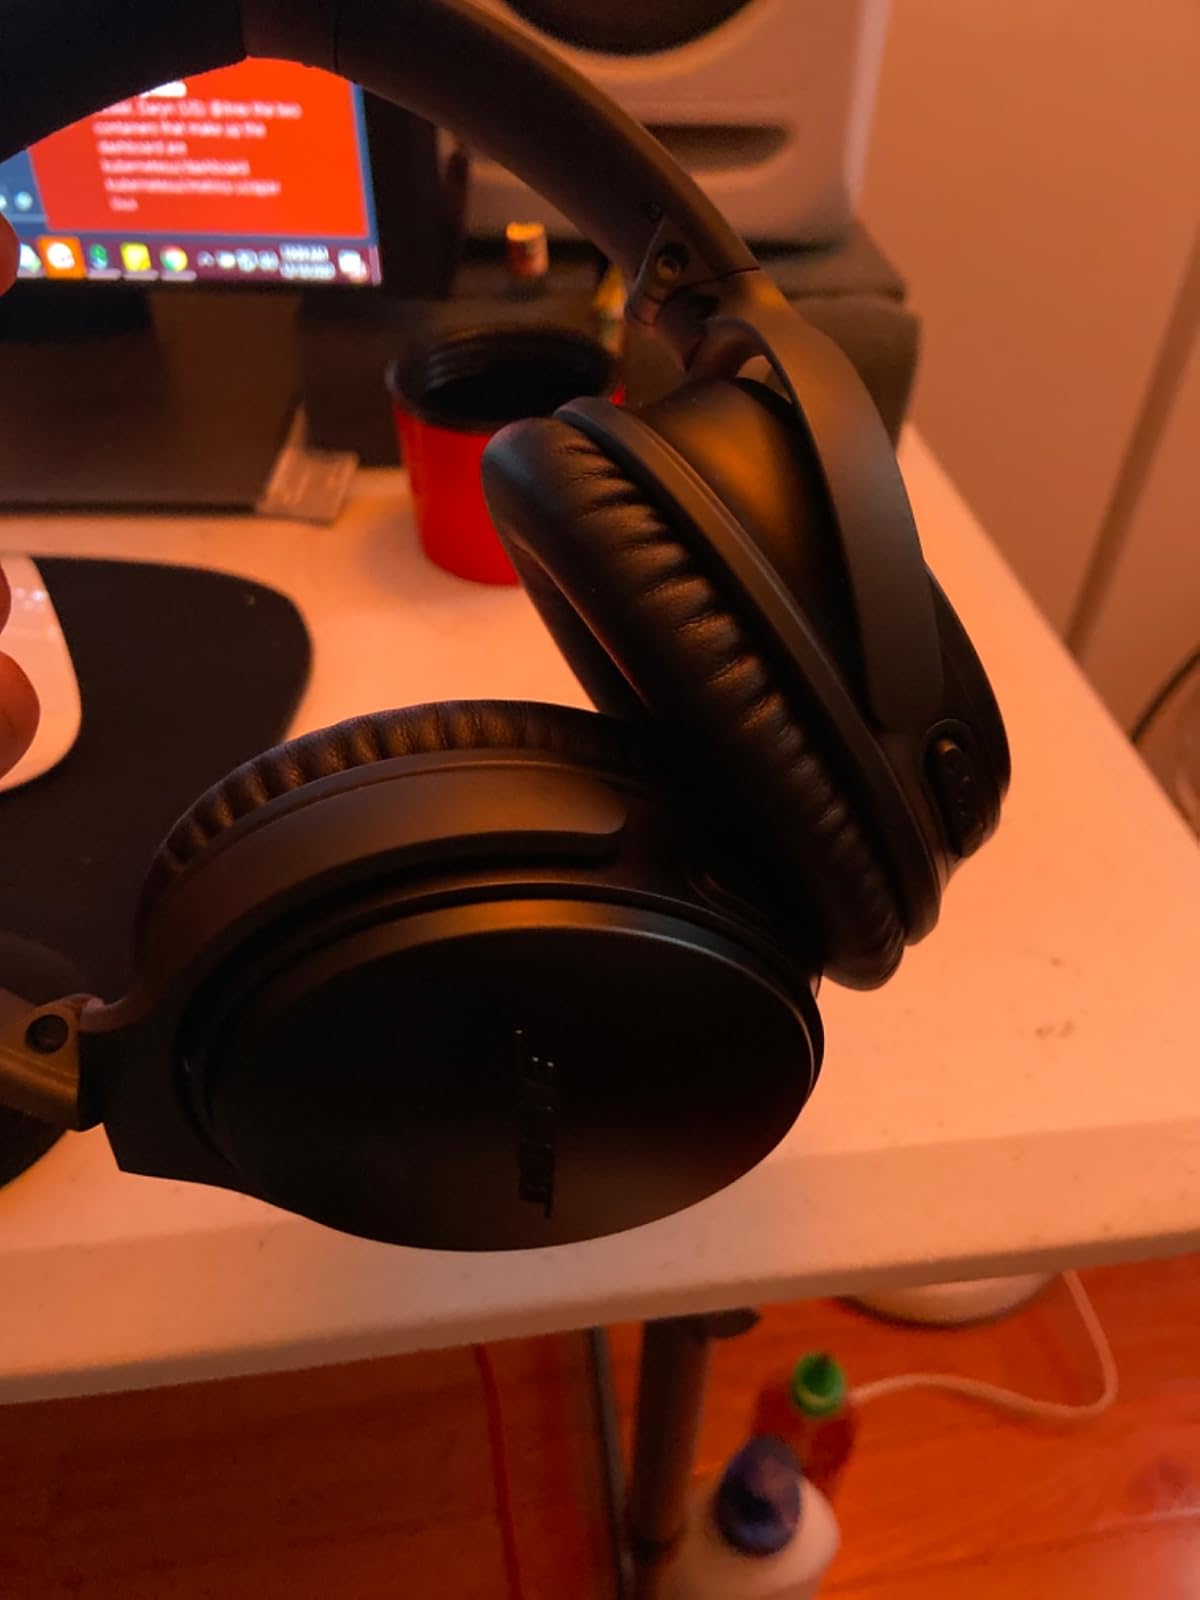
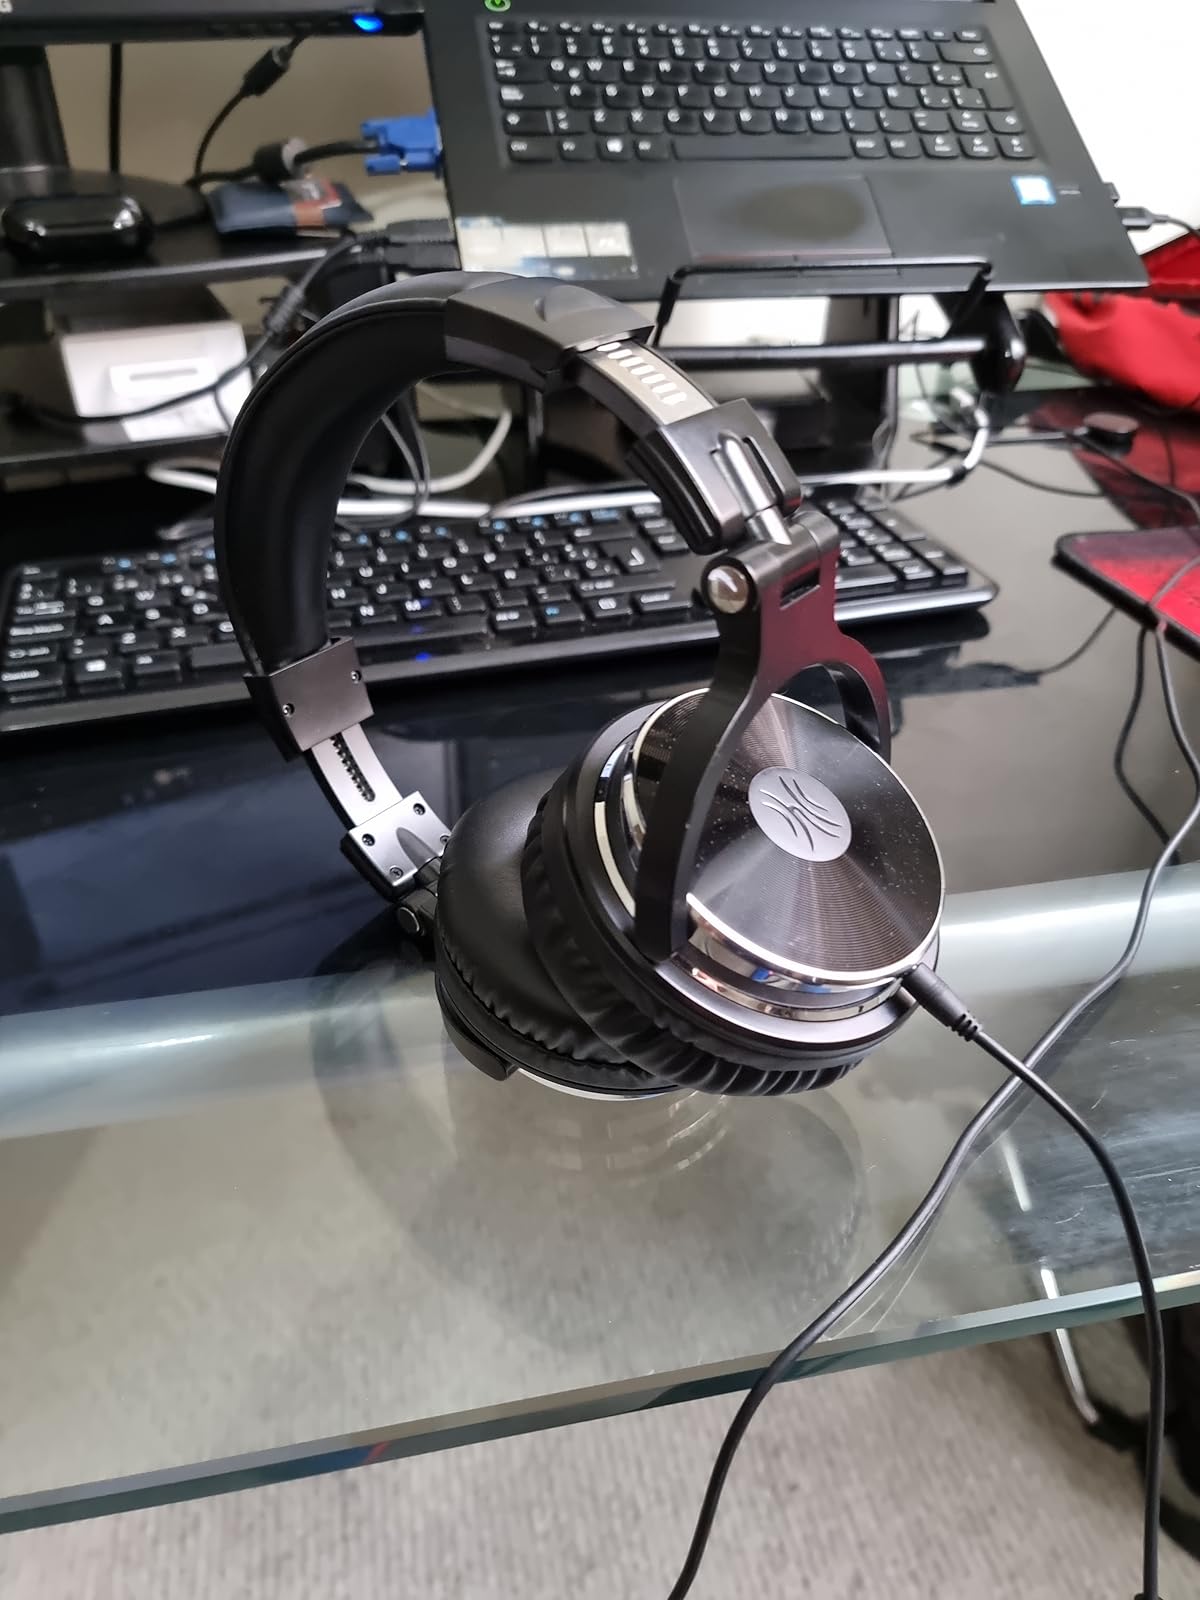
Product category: headphones
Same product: no